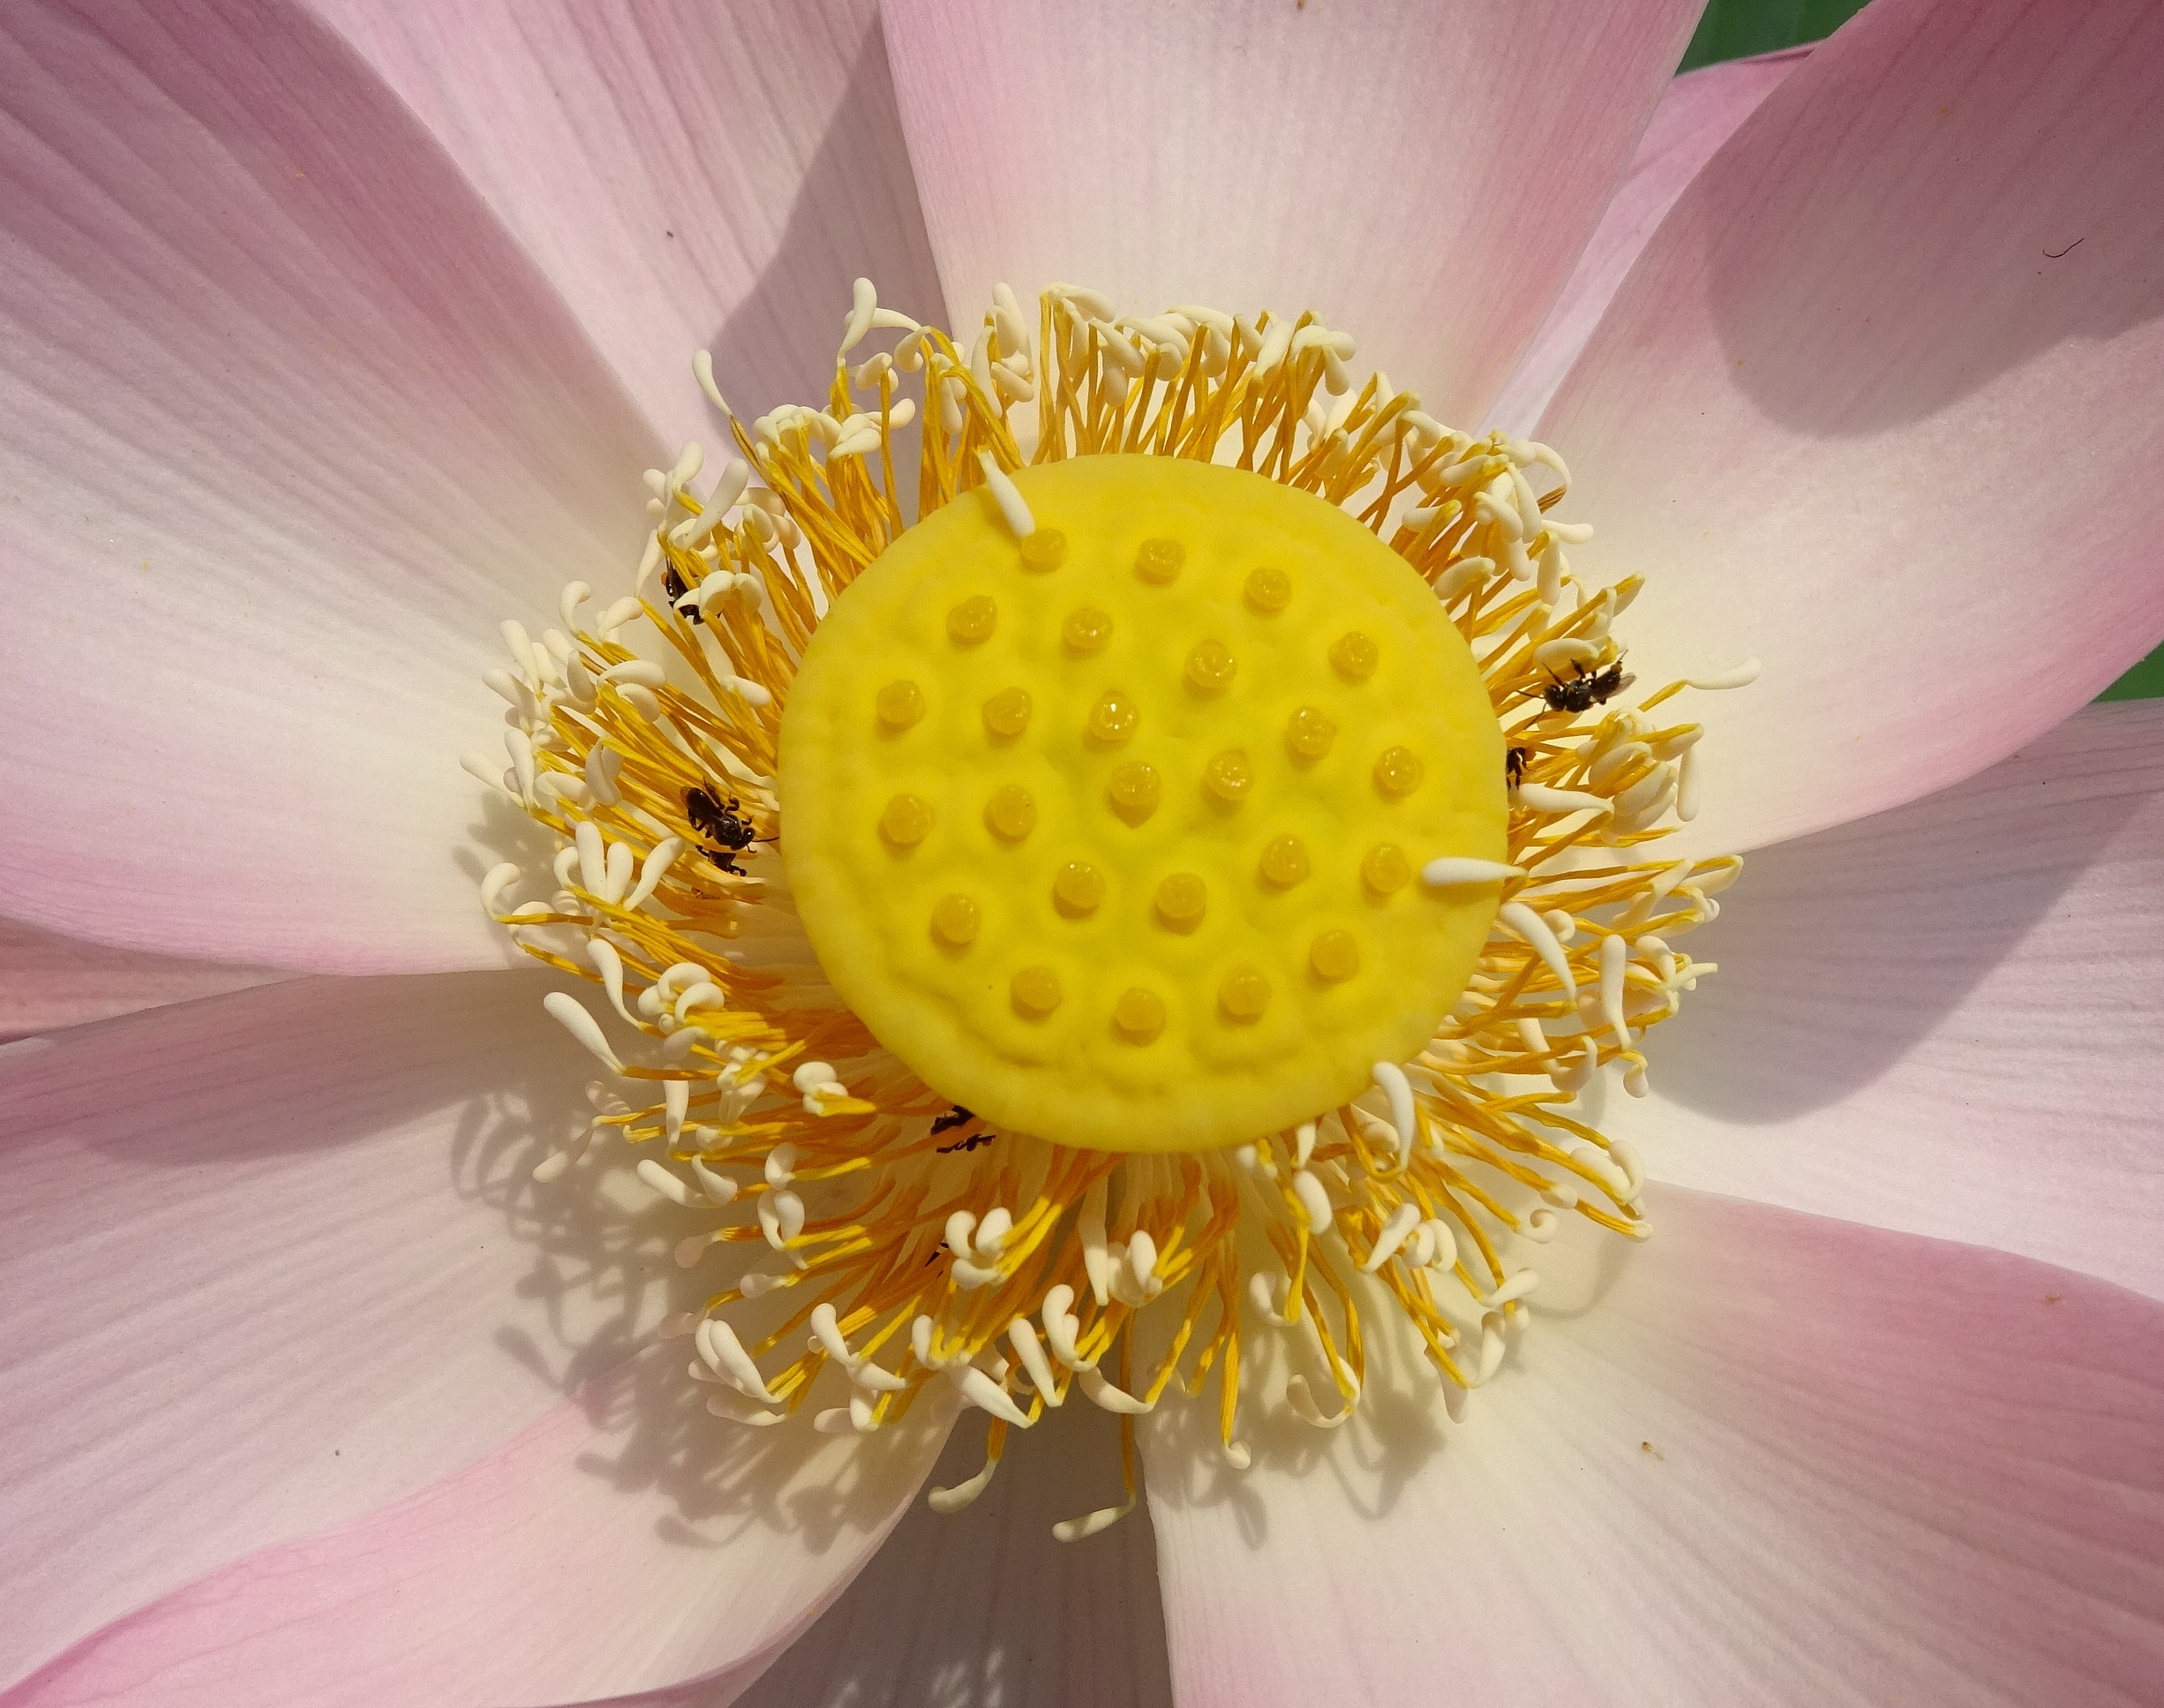
nature, blossom, plant, flower, petal, bloom, pond, tranquility, pollen, peace, fresh, botany, blooming, aquatic, yellow, garden, pink, sacred lotus, nelumbonaceae, dharwad, flora, botanical, close up, pistil, stamen, lotus, serenity, india, sacred, pure, oriental, nectar, nelumbo, macro photography, nucifera, east indian lotus, kamal, pundarika, padma, padam, sarsija, sharada, ambuj, nelumbium speciosum, flowering plant, daisy family, plant stem, land plant